Sky position (RA, Dec in degrees): 171.501, 18.135
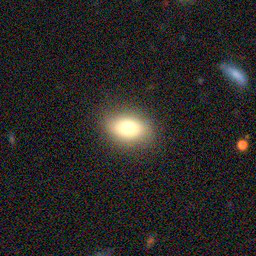
Galaxy morphology: In-between Round Smooth Galaxies